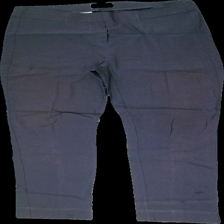
View: front
Type: Trousers
Category: Ladies
Brand: Not in the list
Brand text on label: stehmann
Colors: Grey
Material: 100% polyester
Cut: Regular
Size: 44
Season: All
Stains: Major
Damage: röda fläckar på båda knäna
Damage location: middle center
Damage 2: röda fläckar i båda knävecken
Damage 2 location: middle center
Price range: <50
Recommended usage: Export
Description: gråa kostymbyxor med röda fläckar på knäna